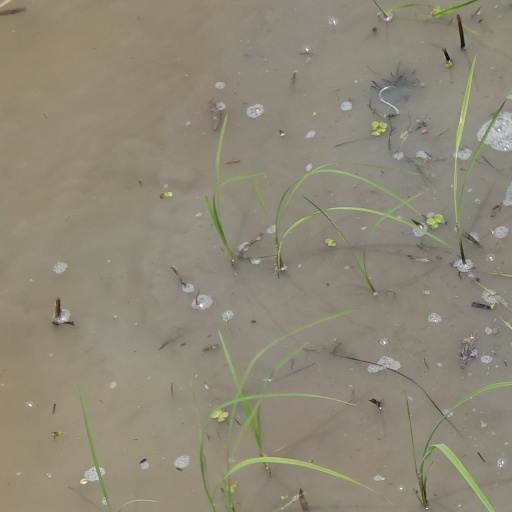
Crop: rice